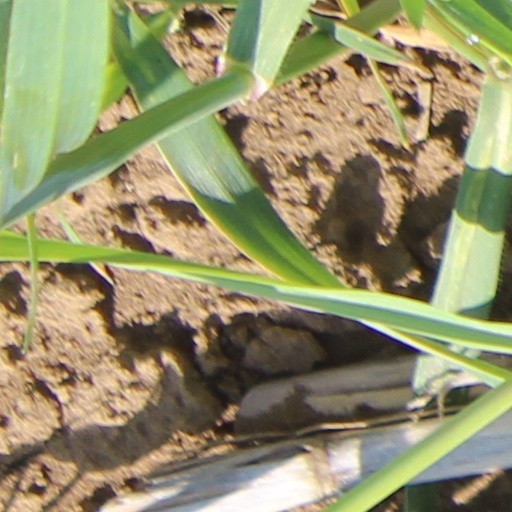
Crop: wheat